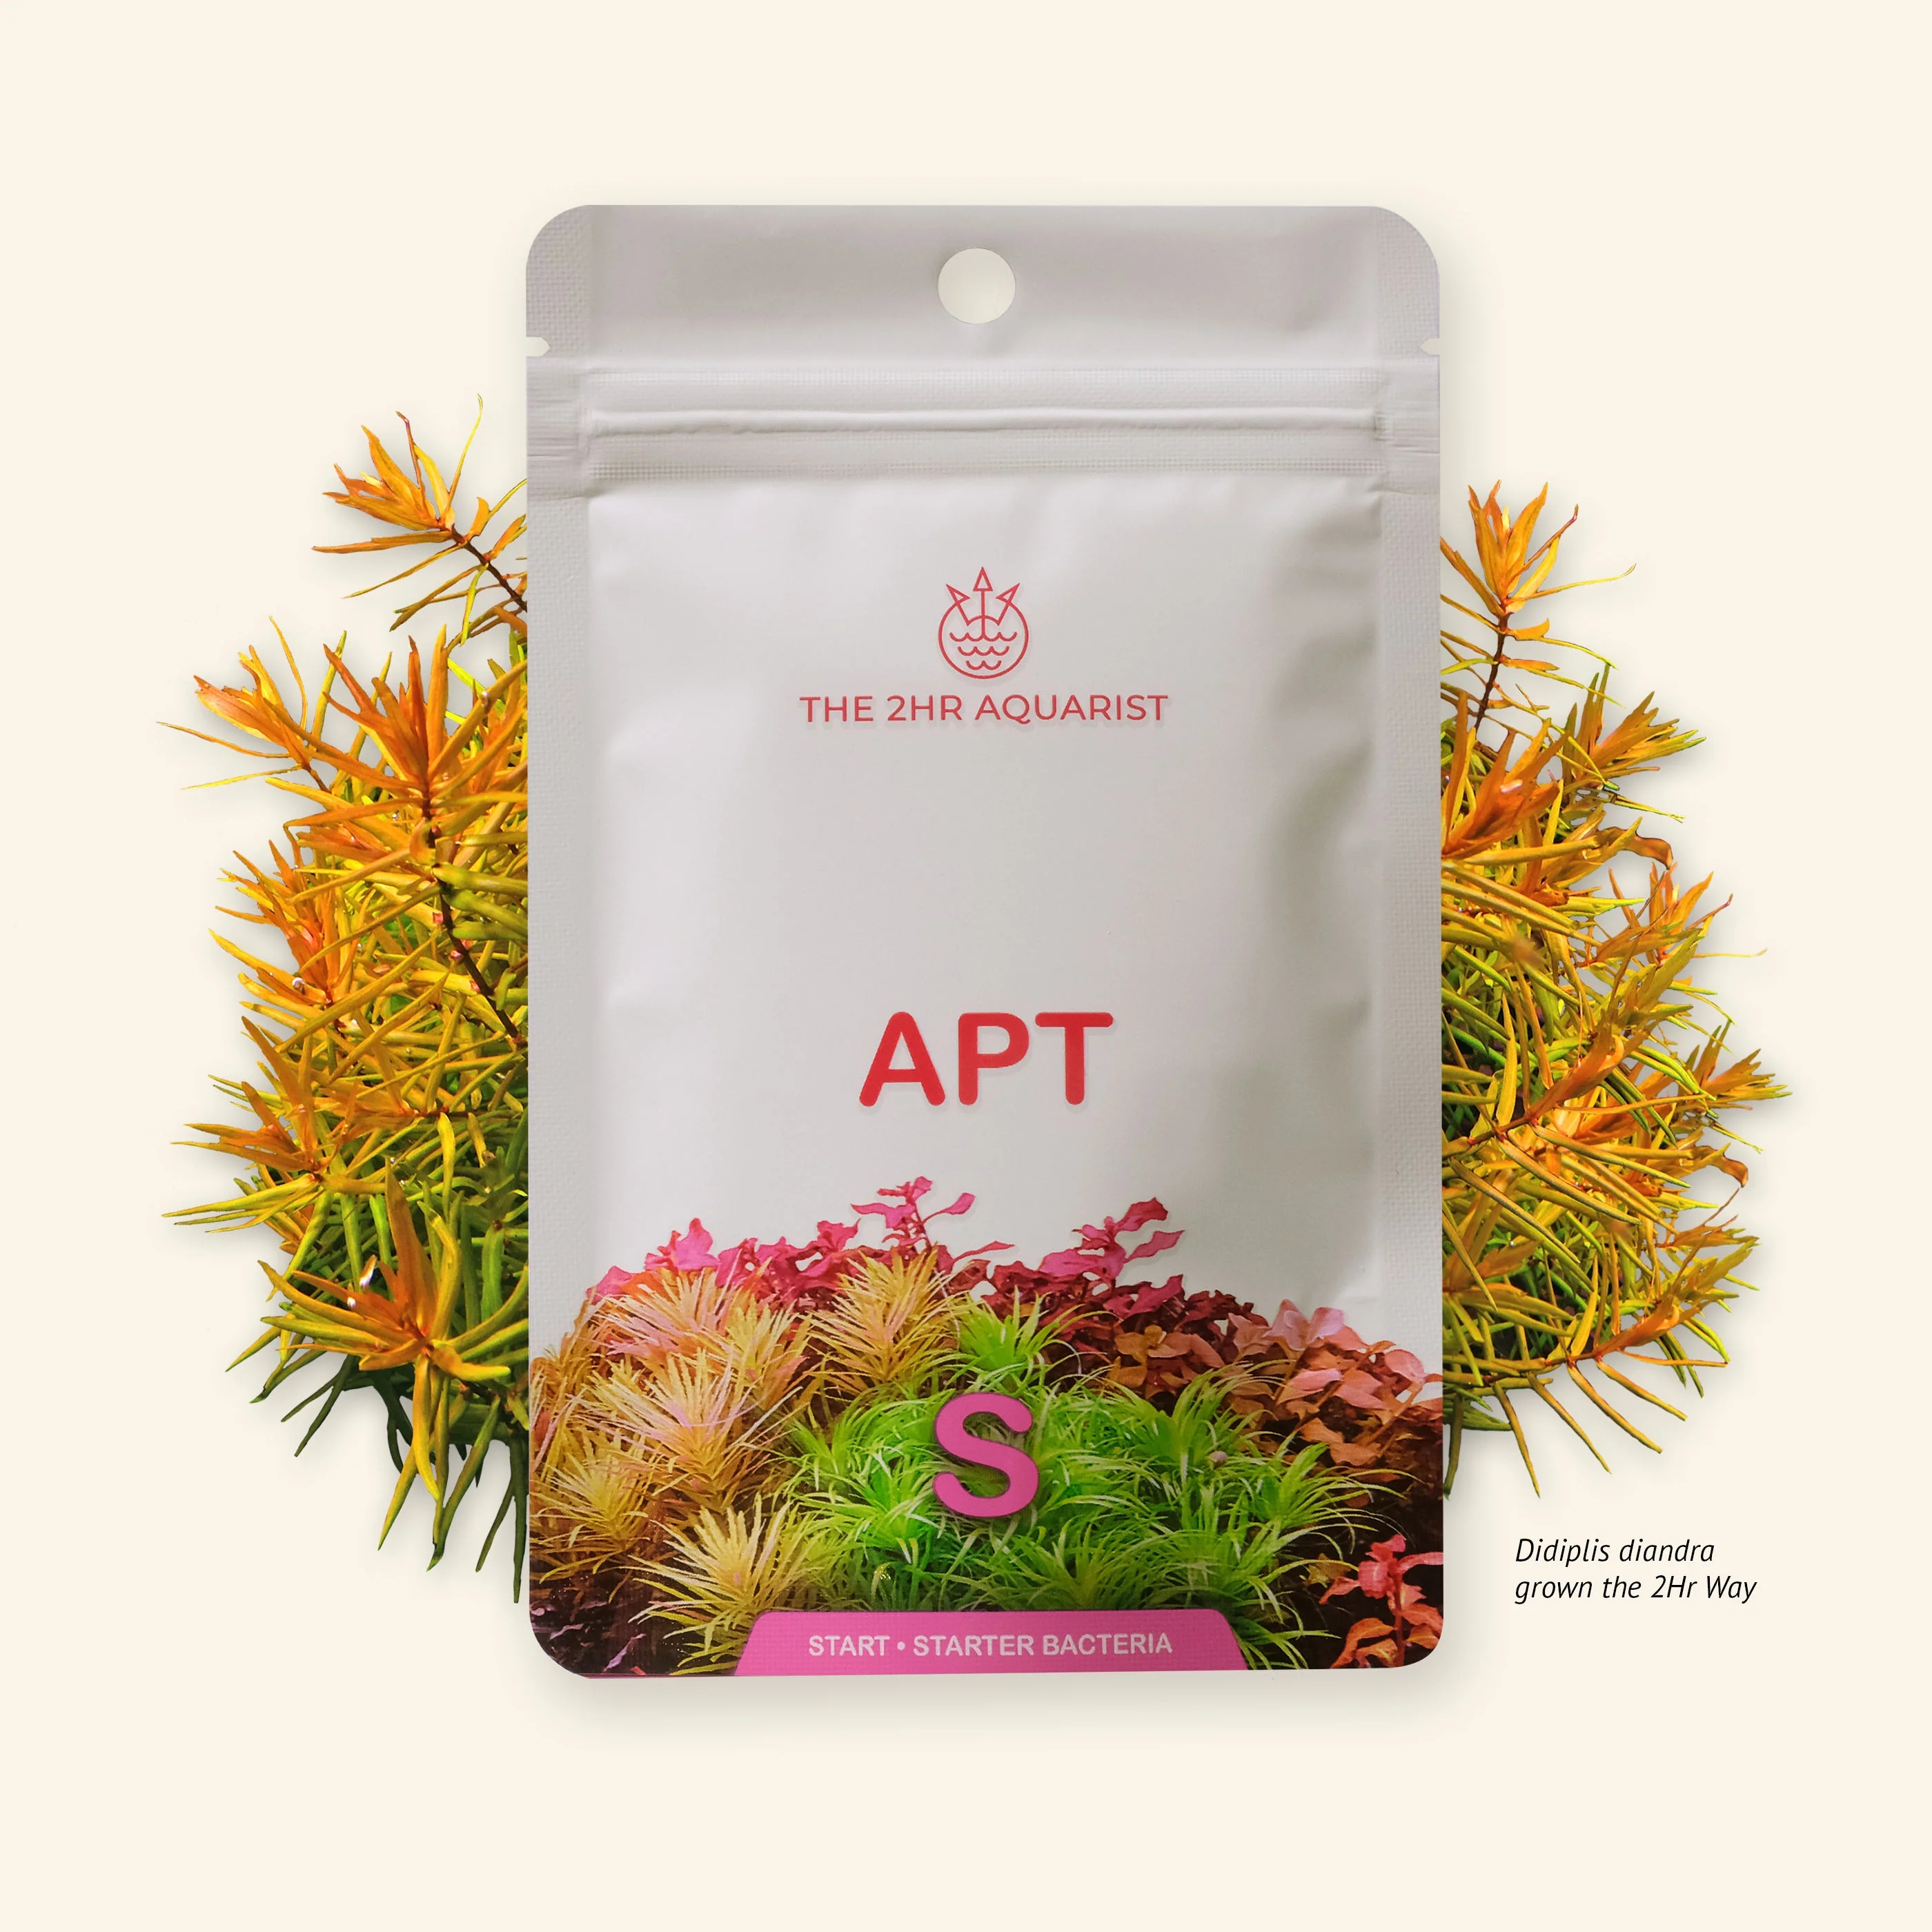
2Hr Aquarist APT Start
Substrate Enrichment + Starter Bacteria. All-in-one booster for new tanks. Enhances substrate richness and accelerates readiness for planting and livestock introduction. 1 Pouch (45g) per 60x30cm / 24"x12" area. WHY APT START provides the essential all-in-one upgrade for every new tank- substrate enrichment (a performance boost for 90% of aquasoils) and a potent concoction of starter bacteria to jump start tank cycling. INGREDIENTS Solid inorganic macronutrient fertiliser with beneficial bacteria NPK mineral fertiliser with micro-nutrients 8.8-0-0.5 8.8% Total Nitrogen (N) -1.8% Nitric nitrogen -7% ammoniacal nitrogen 0.6% Potassium oxide (K2O) 4.5% Calcium oxide (CaO) 1.5% Magnesium oxide (MgO) 0.01% Total Iron chelated by EDTA Macro and micronutrients are completely water soluble Ingredients: Clay, Calcium sulfate (CMC1 CAS n°7778-18-9), ammonium sulfate (CMC1 CAS n°7783-20-2), Potassium sulphate (CMC1 CAS n°7778-80-5), Magnesium sulphate (CMC1 CAS n°7487-88-9), Magnesium nitrate (CMC1 CAS n°10377-60-3)
Brand: 2HR Aquarist
Category: Animals & Pet Supplies > Pet Supplies > Fish & Aquatic Supplies > Aquatic Plant Fertilizers > Granular Fertilizers